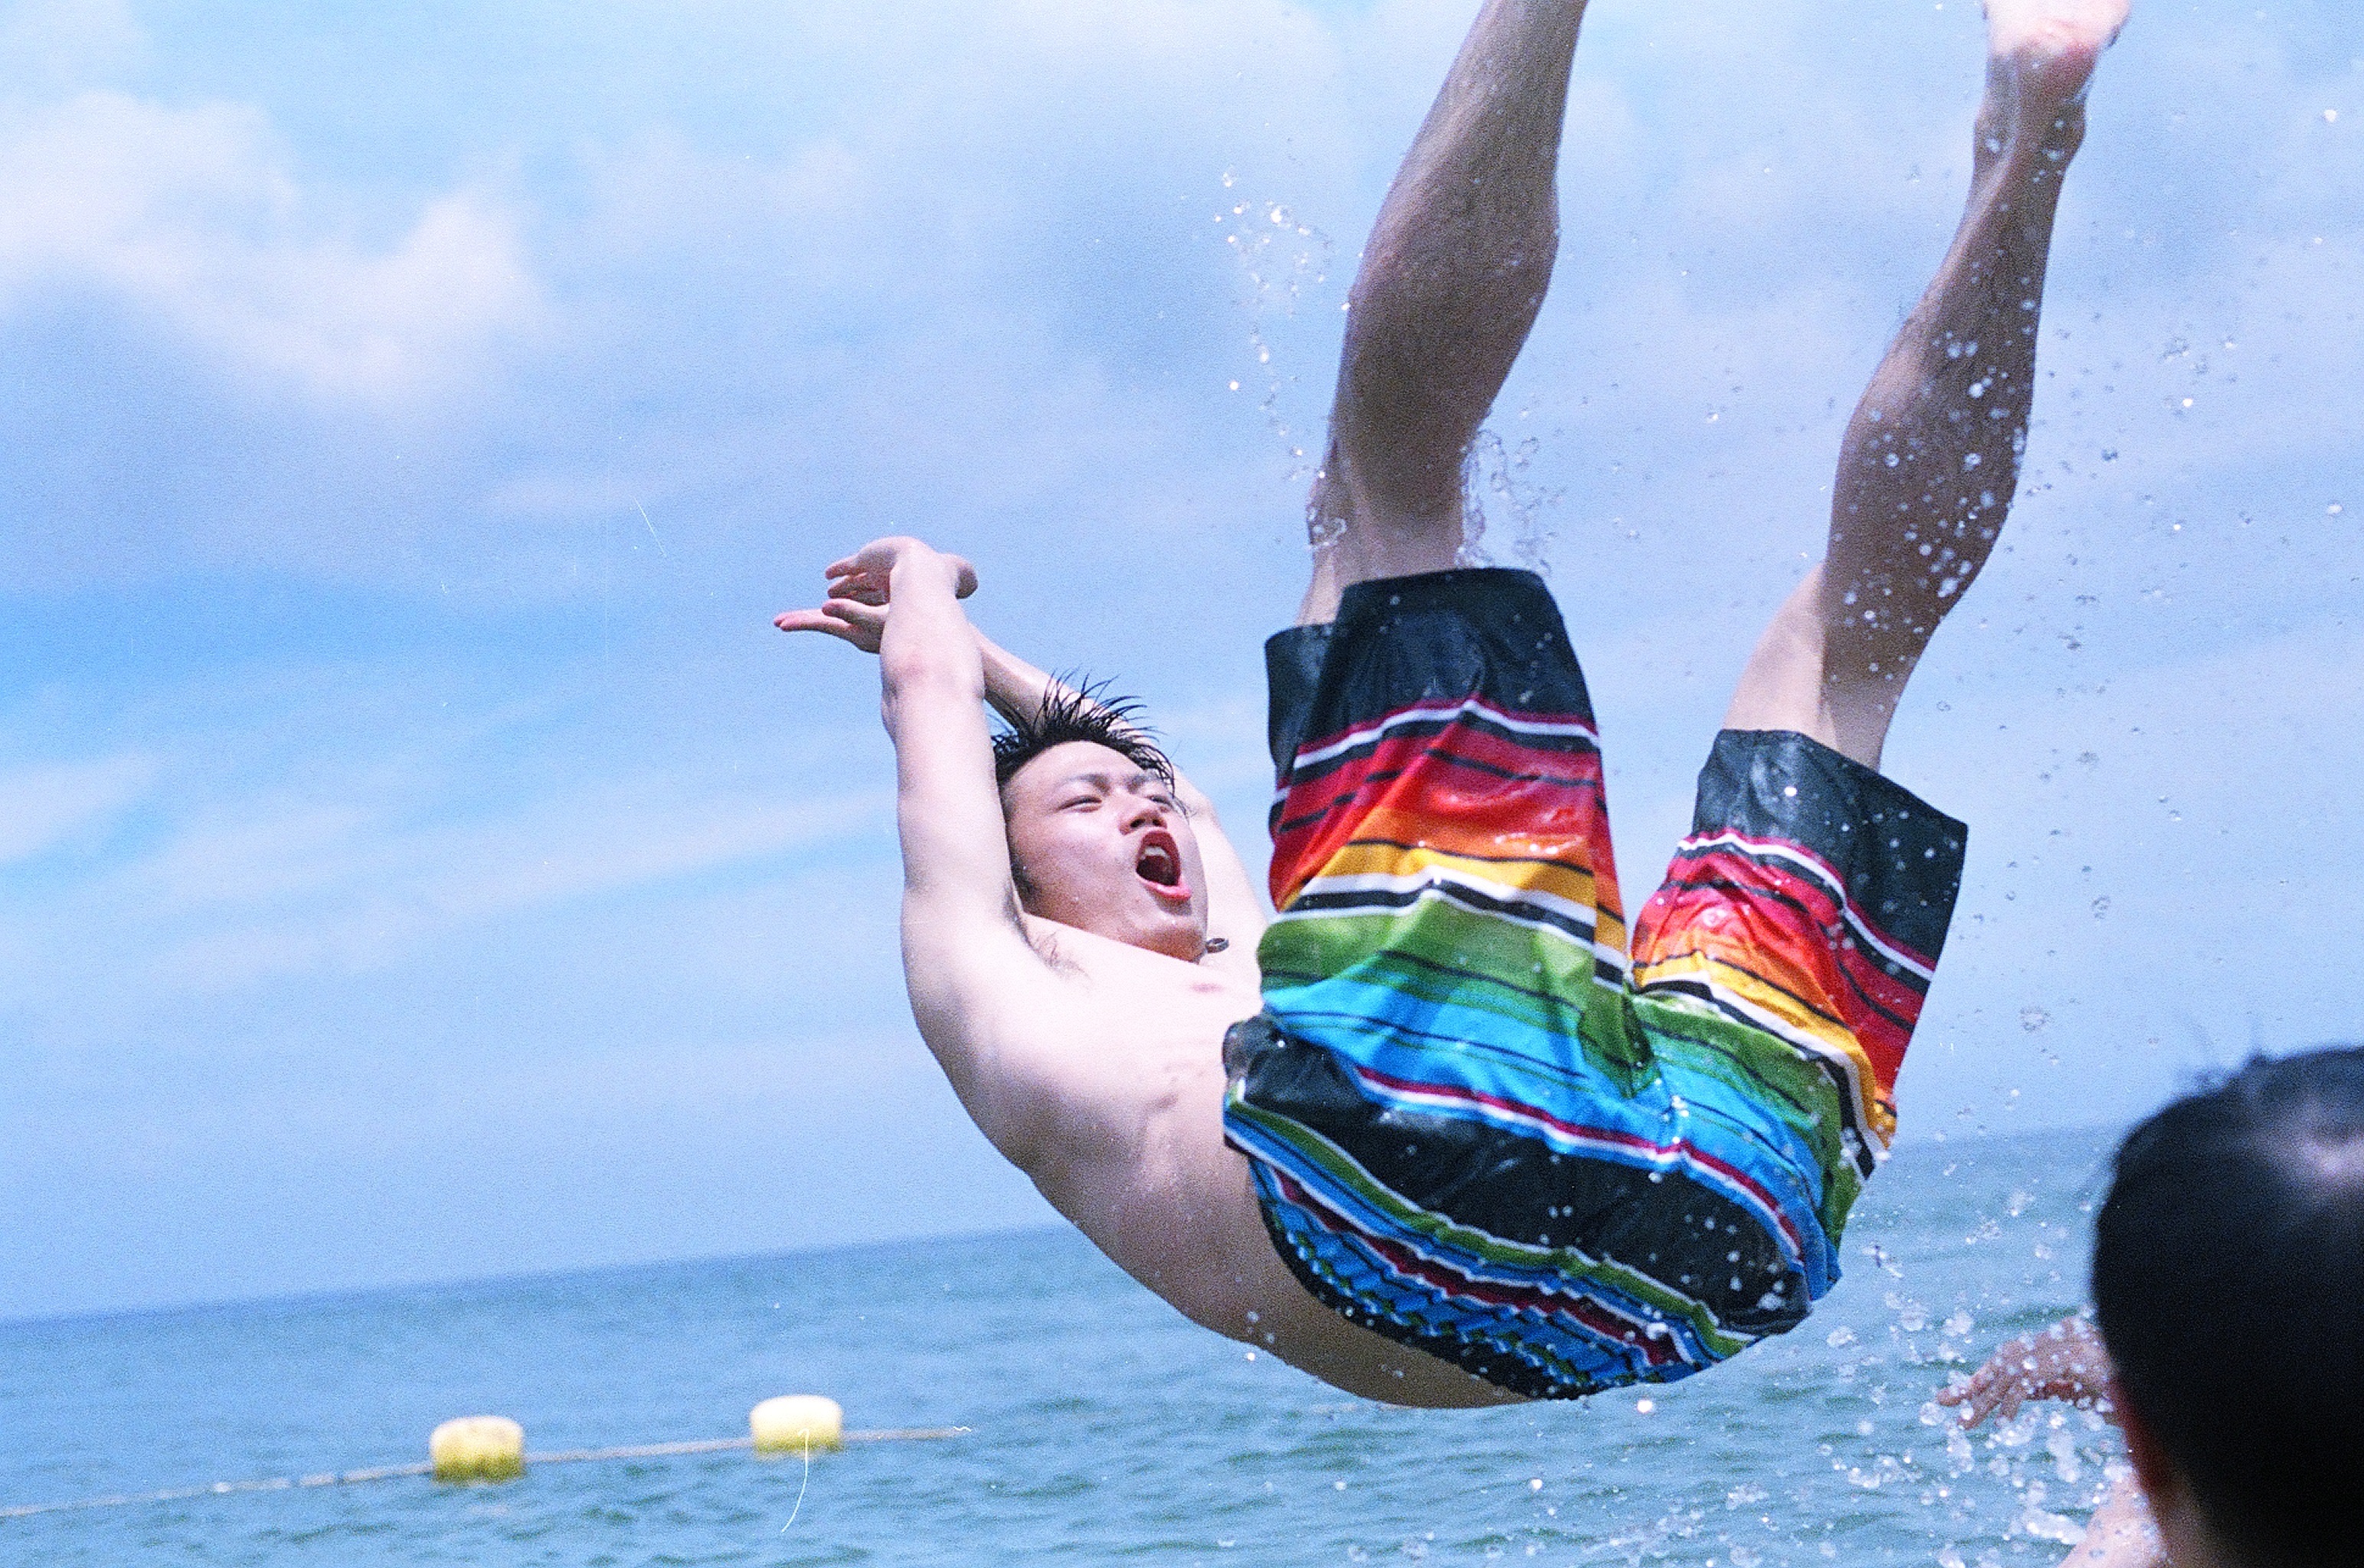
water sport, sailing, sports, sea, windsurfing, boating, swimming, extreme sport, vehicle, parasailing, kite sports, windsports, surface water sports